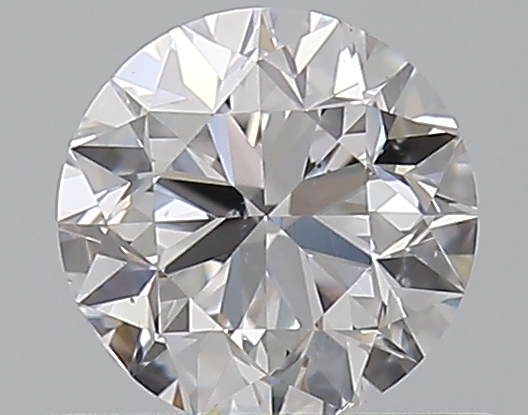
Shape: round
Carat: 0.5
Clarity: VS2
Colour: D
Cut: VG
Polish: EX
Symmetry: GD
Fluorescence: N
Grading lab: GIA
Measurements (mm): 4.95 x 4.99 x 3.2